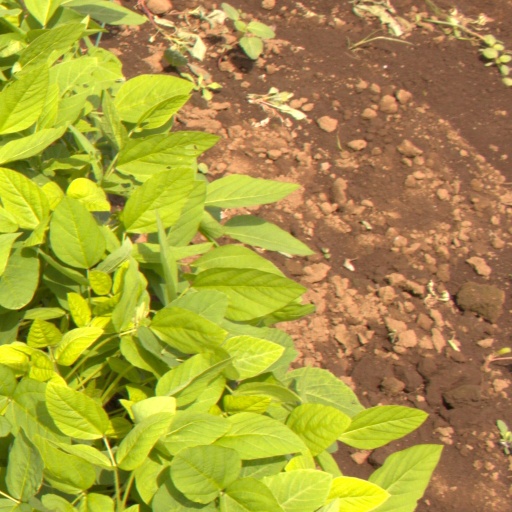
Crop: soybean